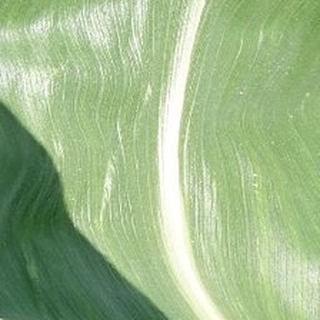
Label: healthy_corn